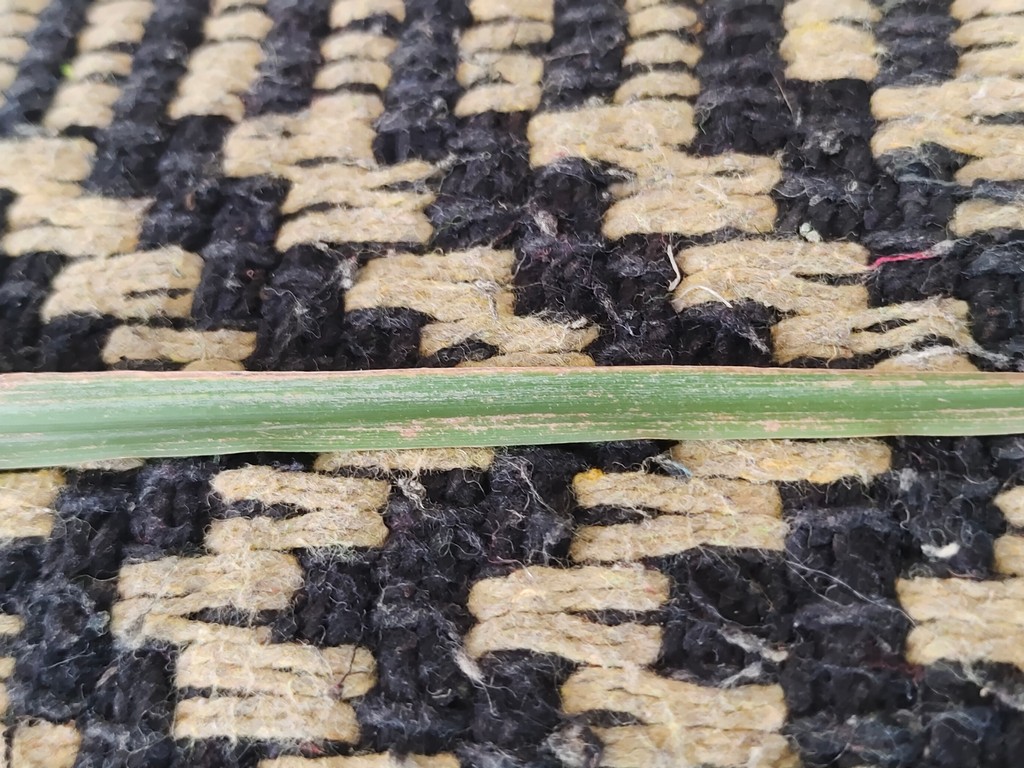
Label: Unhealthy